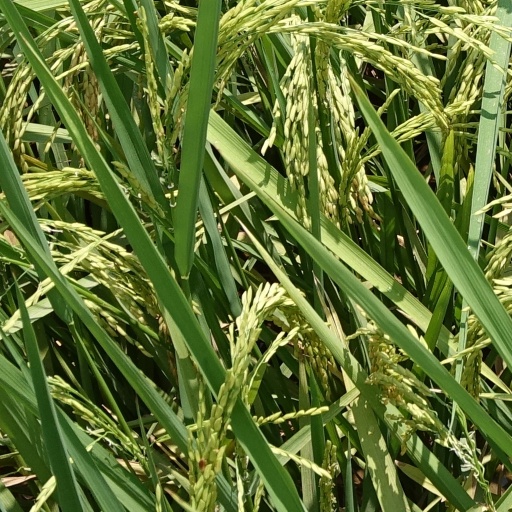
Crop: rice